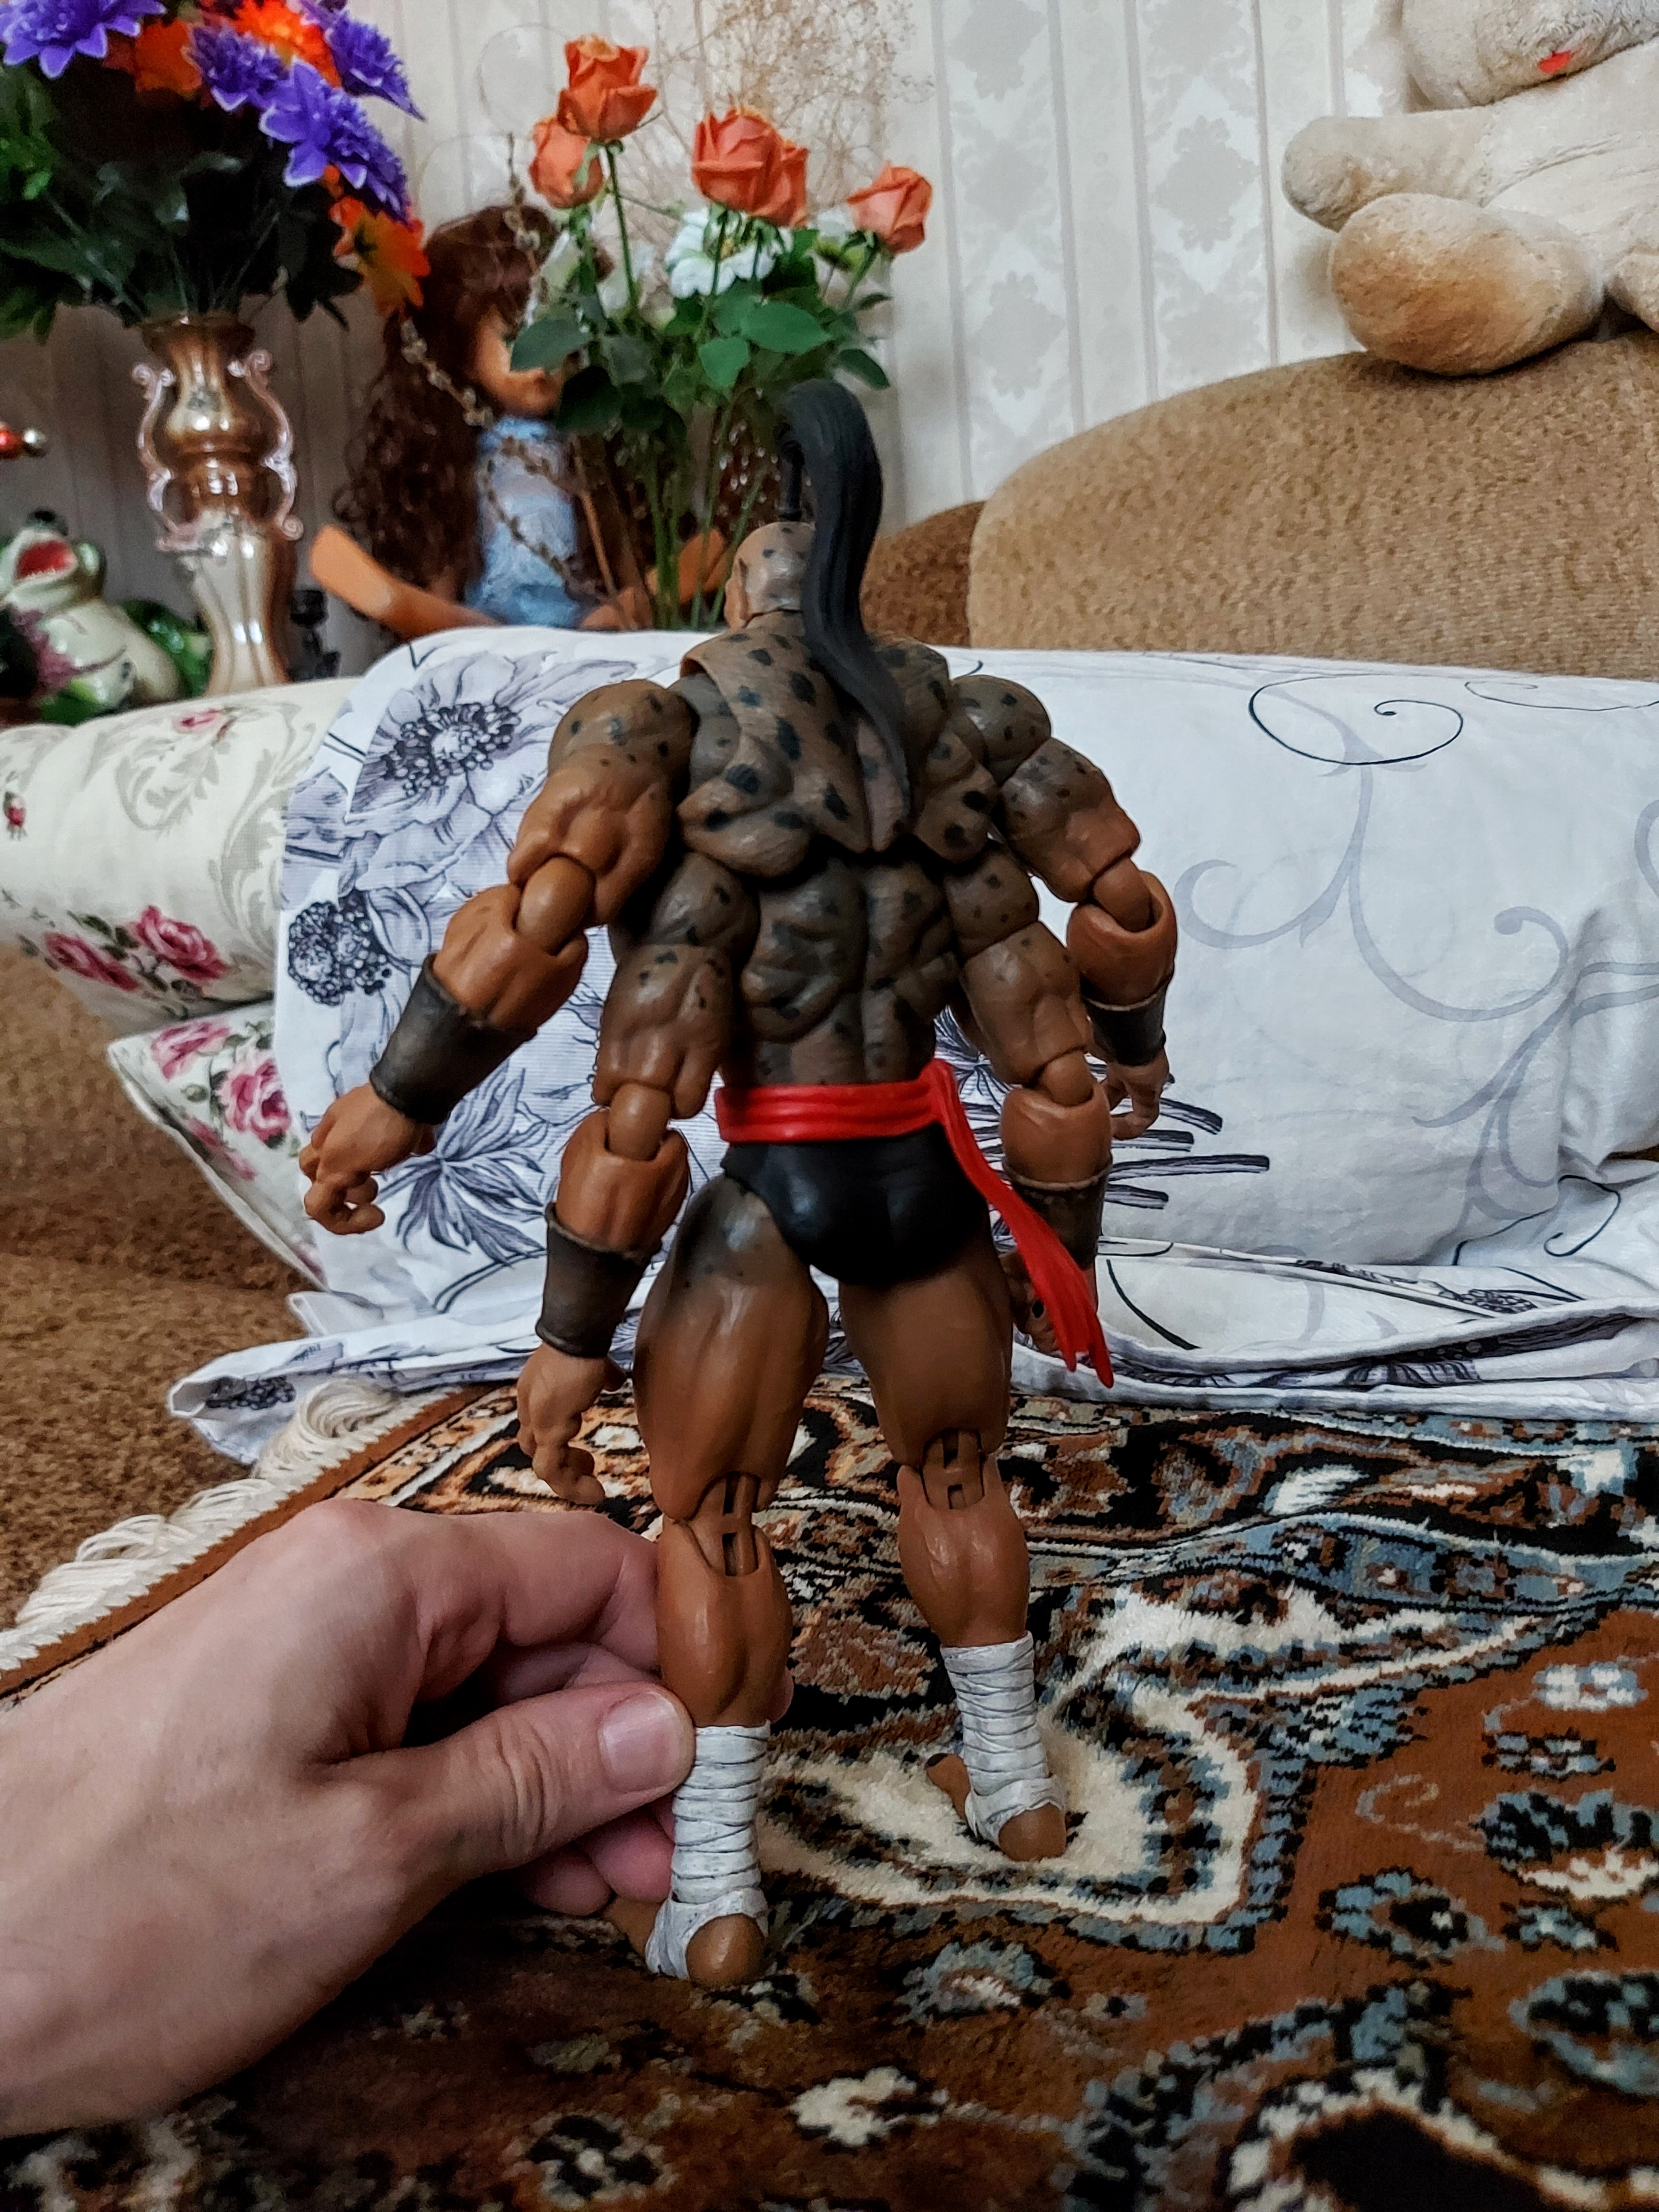
Shokan, storm, collectibles, warrior, fighter, action, figure, art, chest, event, Barechested, human leg, toy, flower, tradition, visual arts, fictional character, metal, costume, flesh, fiction, festival, nail, flooring, mythology, vacation, fun, tribe, street, action figure, public event